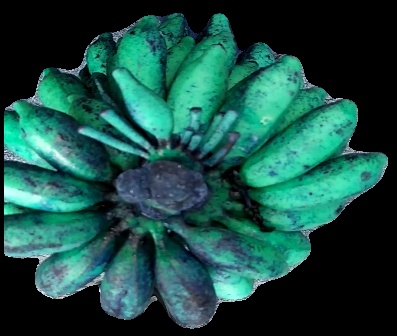
Variety: rasbale
Grade: grade3